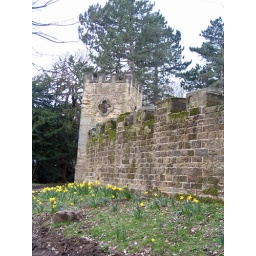
This is the side of the castle folly. There are 5 towers in total.